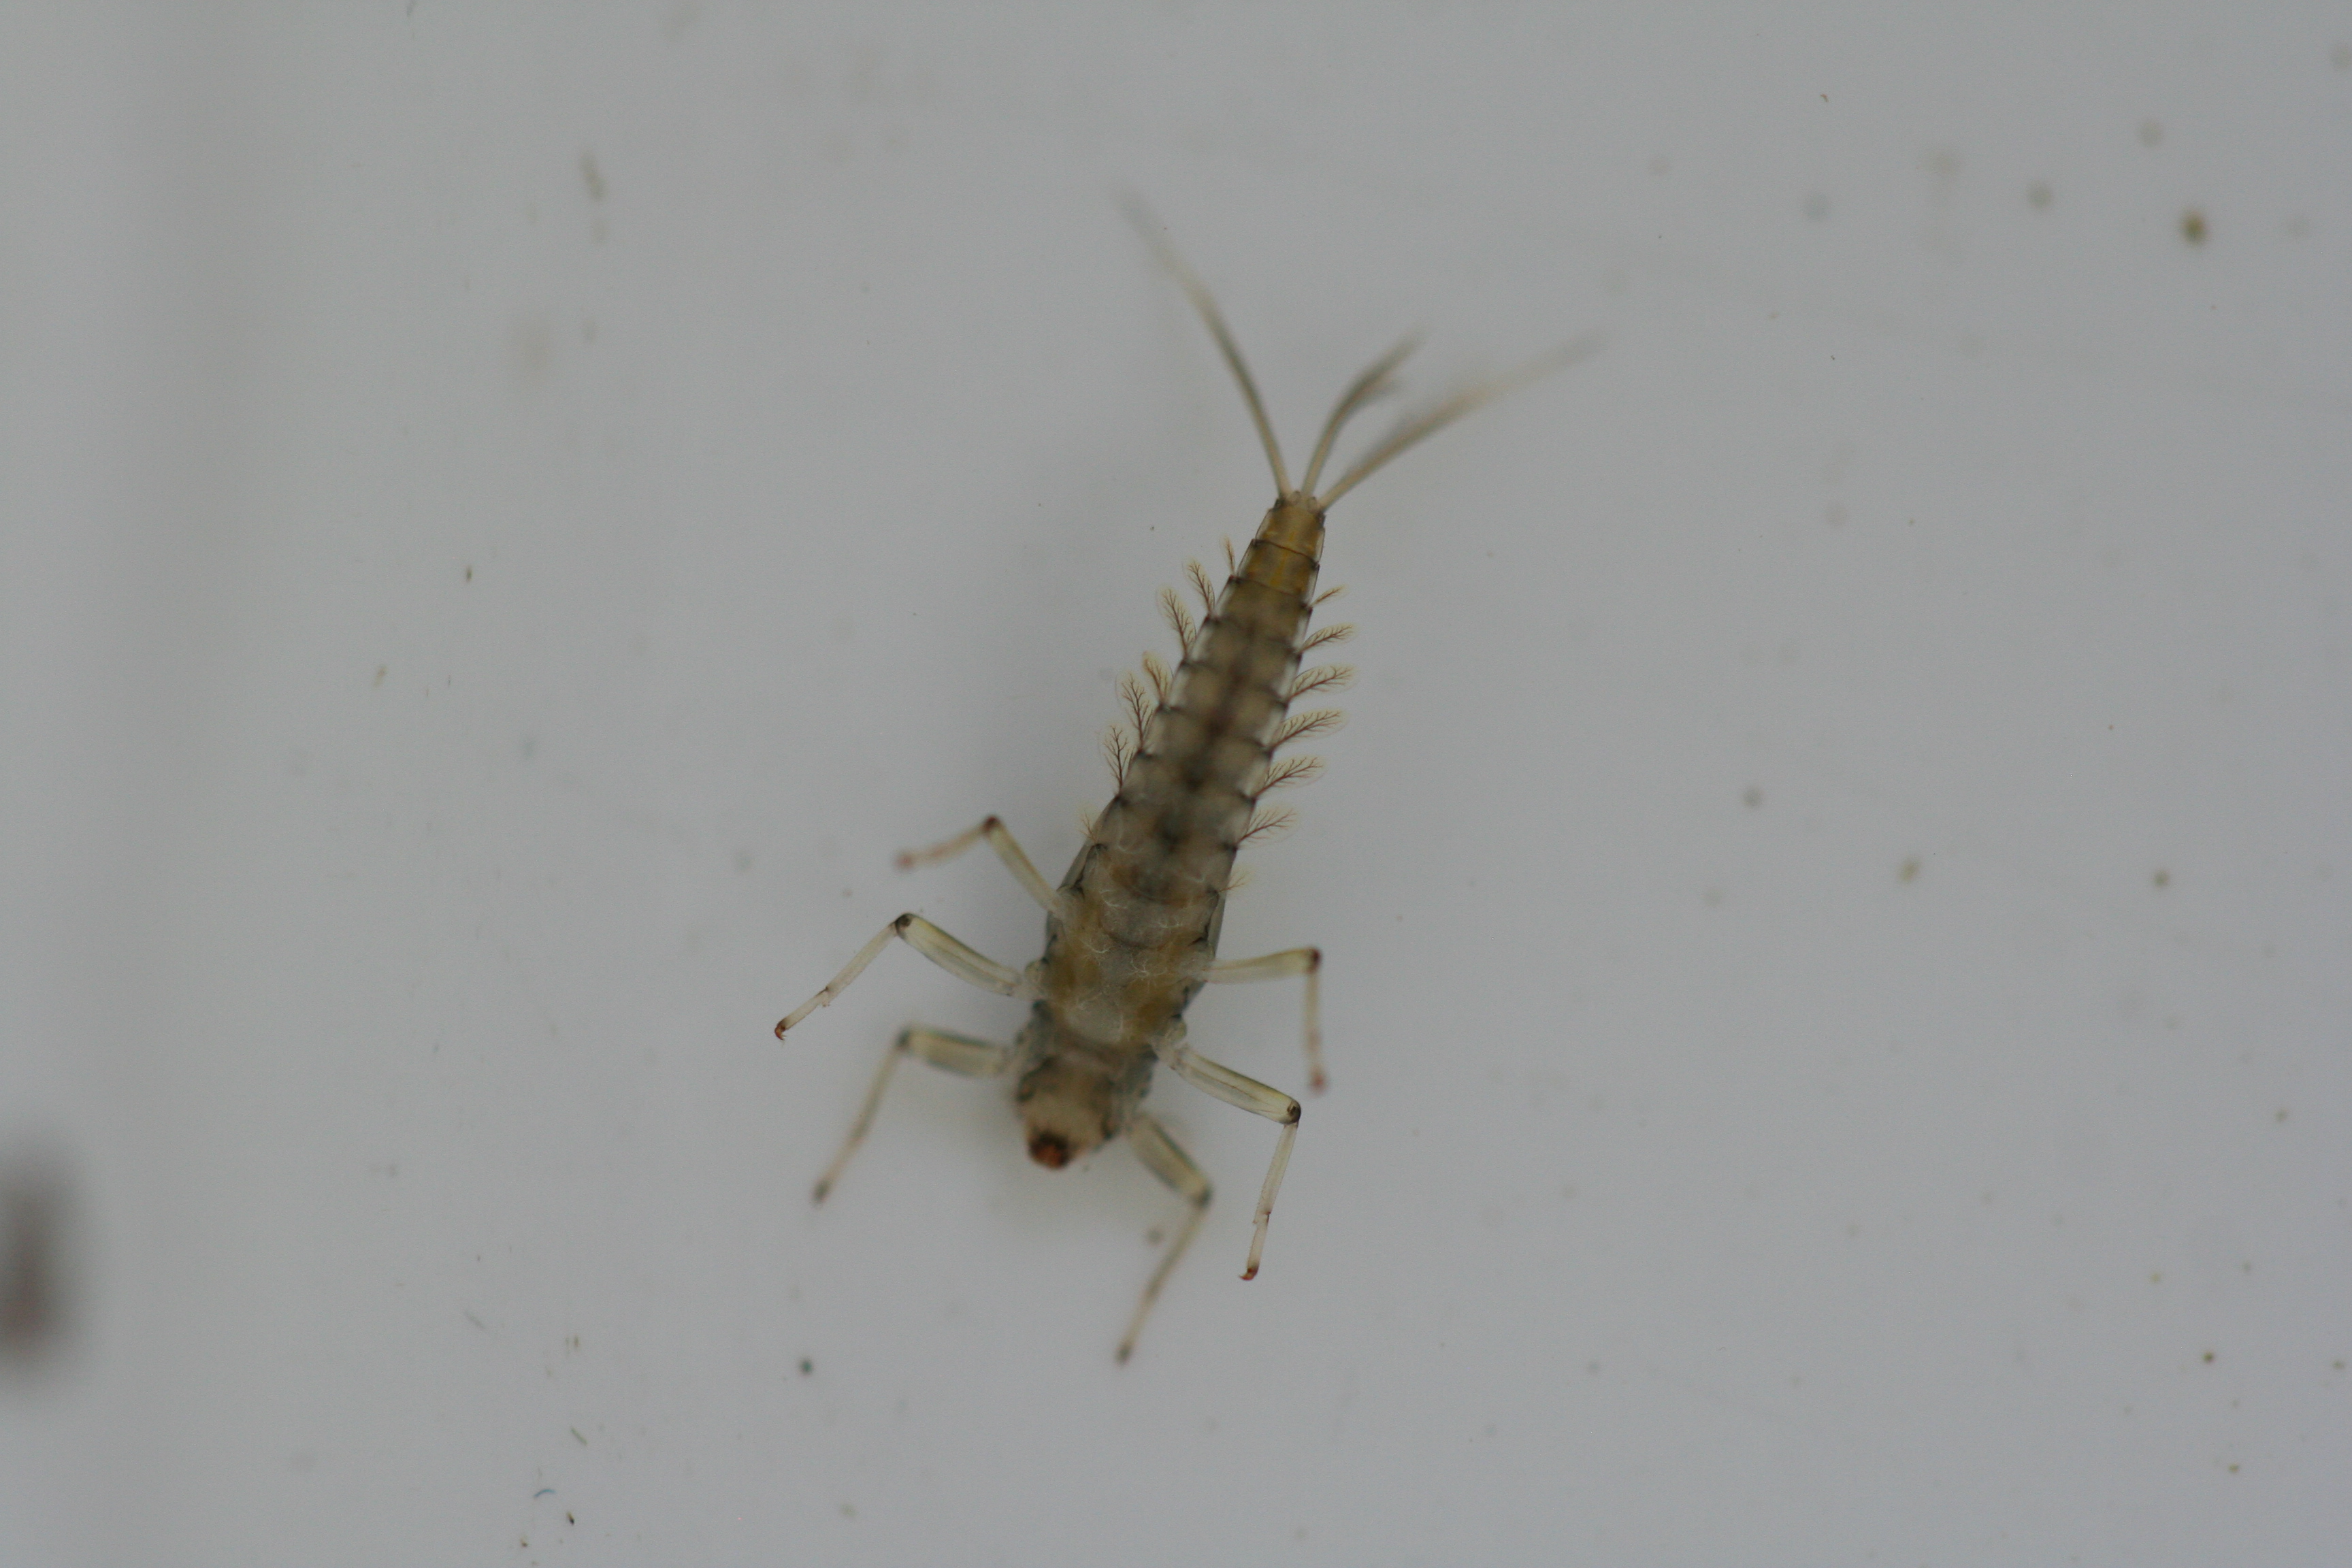
Macroinvertebrate group: minnow_mayflies